Great Smoky Mountains Railroad

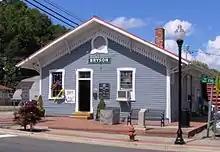
GSMR's Bryson City Depot in 2008

The Great Smoky Mountains Railway (GSMR) owns of the "Murphy Branch", a former branch line of the Southern Railway between Dillsboro and Nantahala, North Carolina. It began operations in 1988, through a lease agreement between the NCDOT and Malcom & Joan MacNeill. With help of a team of investors, the MacNeils secured the lease only 48 hours before the Norfolk Southern would be dispatching work trains to the Murphy Branch to begin dismantling the track. The full tourist route originally operated further west to Andrews and Murphy, North Carolina. Service between Andrews and Murphy ended in 1995. Regular service between Nantahala and Andrews ended by 2001.